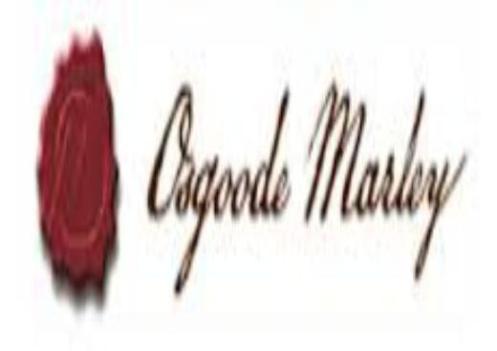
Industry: Clothes